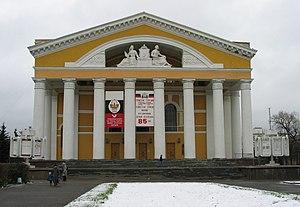
La république des Maris ou Mari El est une république, sujet de la fédération de Russie.
Iochkar-Ola — on écrit parfois Yochkar-Ola et en anglais : Ioshkar-Ola ou Yoshkar-Ola — est une ville de Russie et la capitale de la république des Maris. Sa population s'élevait à 260 352 habitants en 2014.